Terry Stotts

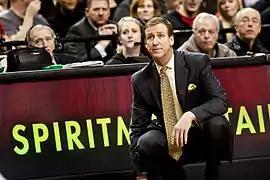
Terry Stotts in action as coach of the Portland Trail Blazers, 2015

The Portland Trail Blazers hired Stotts as their head coach on August 7, 2012. The Blazers went 33–49 in Stotts's first year, losing their final 13 games to drop out of the playoff race.